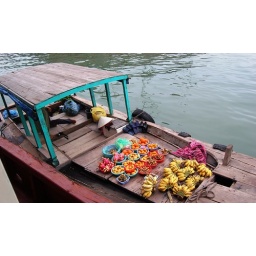
This boat peddler was selling fruits to us on our boat cruise around Halong Bay, Hanoi, Vietnam.